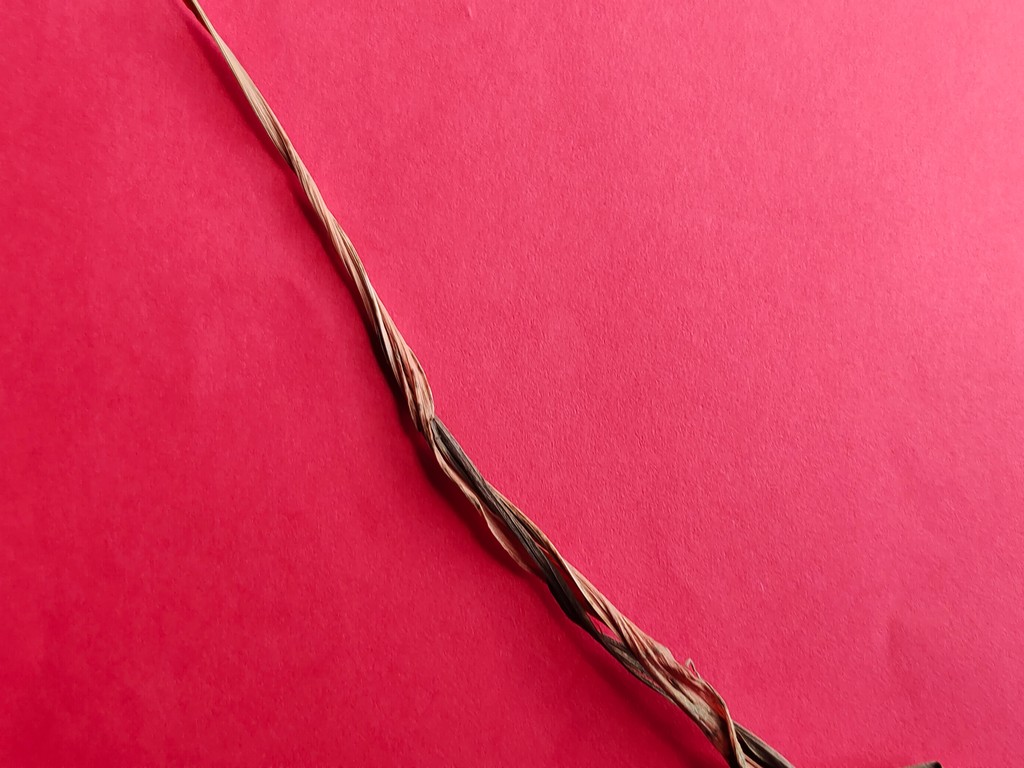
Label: Dried